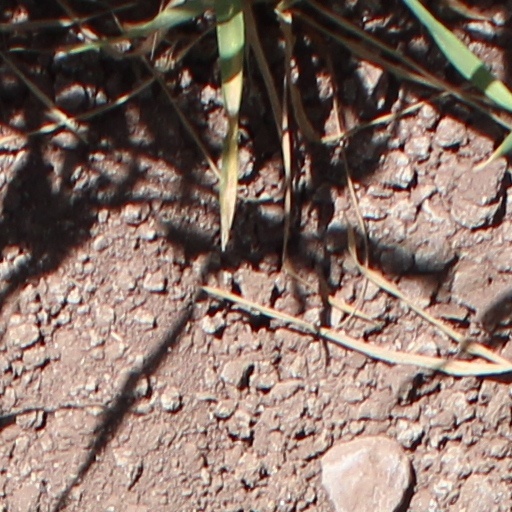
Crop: wheat